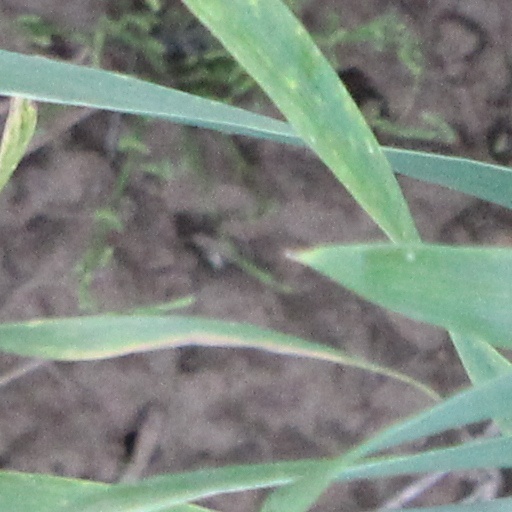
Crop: wheat